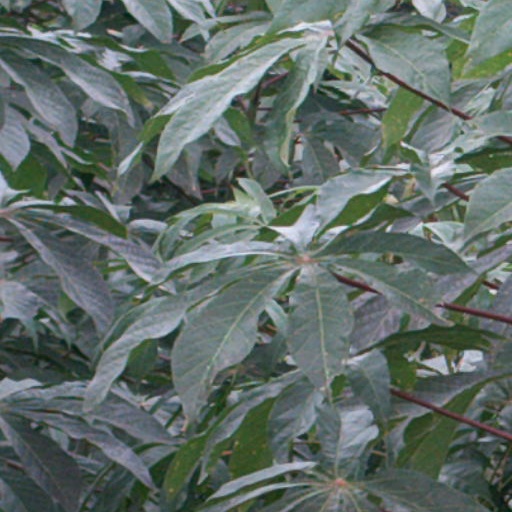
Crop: cassava